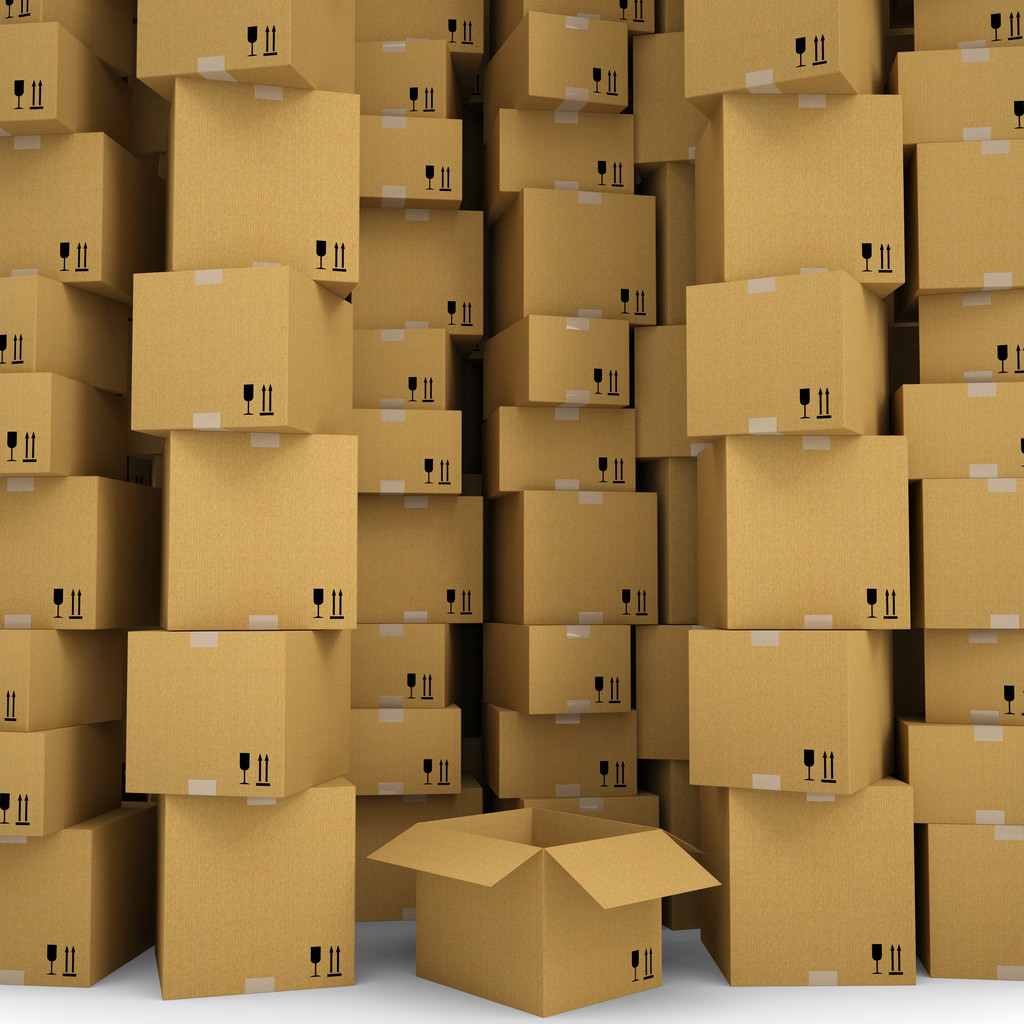
Label: cardboard